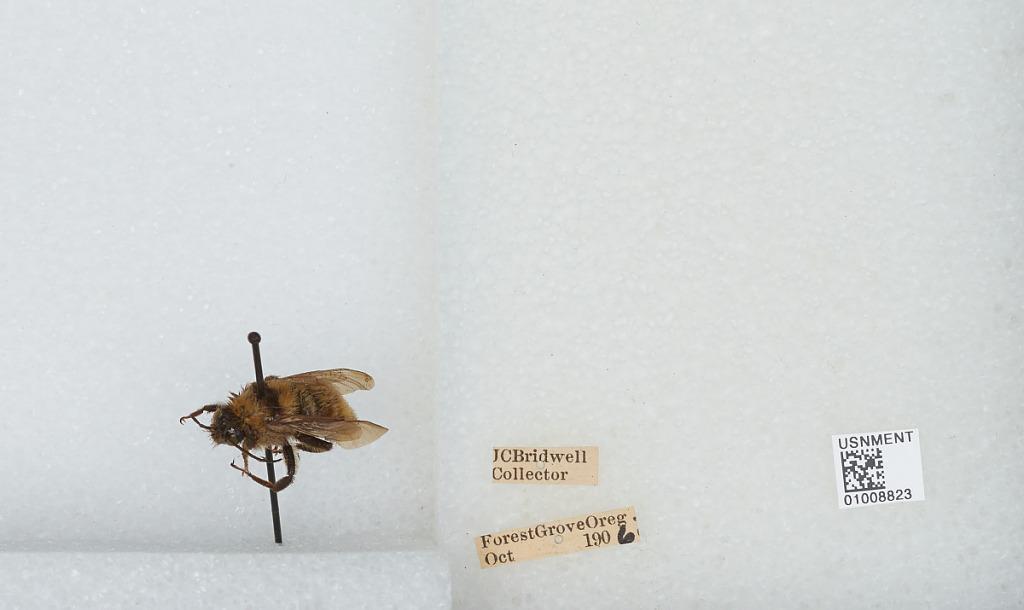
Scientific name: Bombus (Fervidobombus) californicus Smith
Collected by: J. Bridwell
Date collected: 1906-10-
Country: United States
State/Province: Oregon
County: Washington
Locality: Forest Grove
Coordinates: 45.5197, -123.111